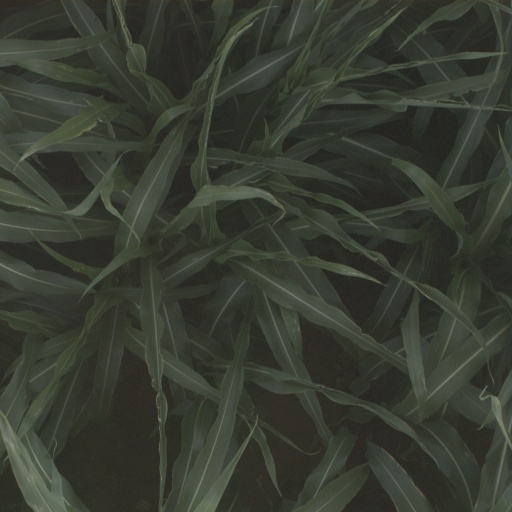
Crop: sorghum